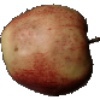
Label: Apple Red 3